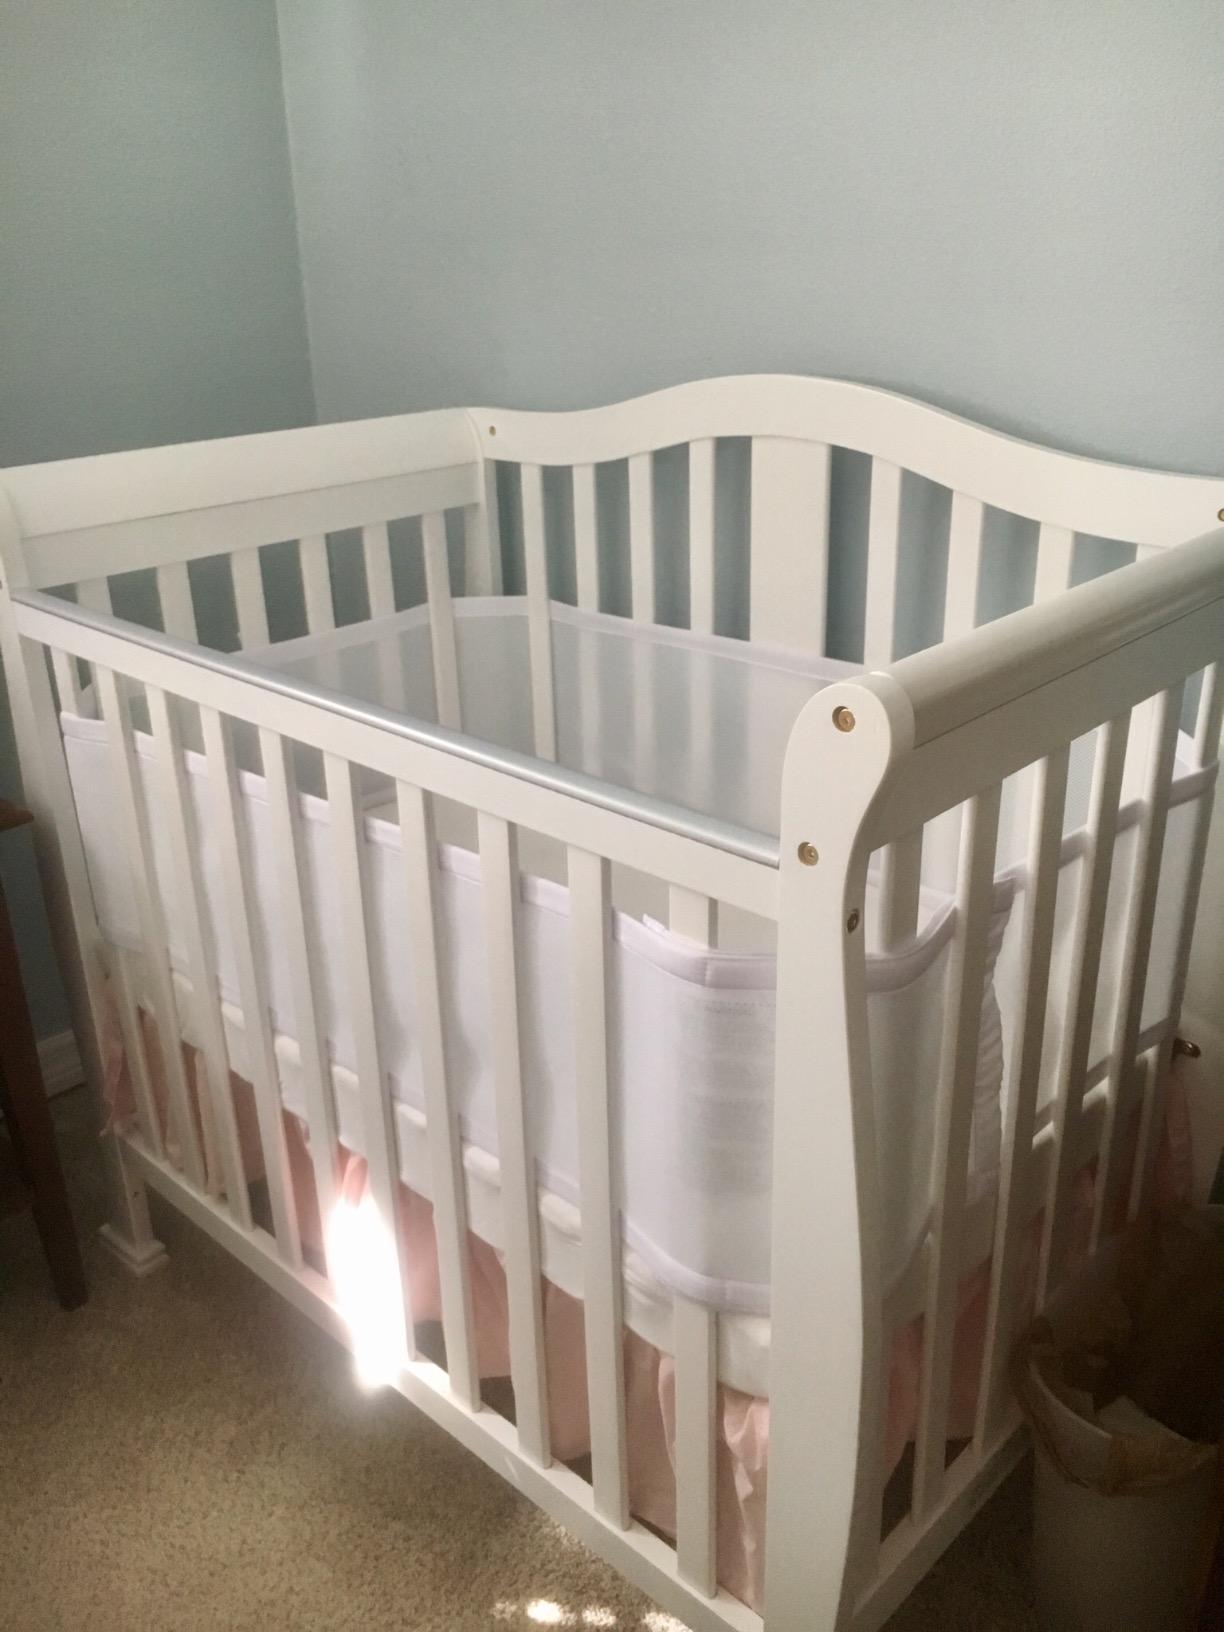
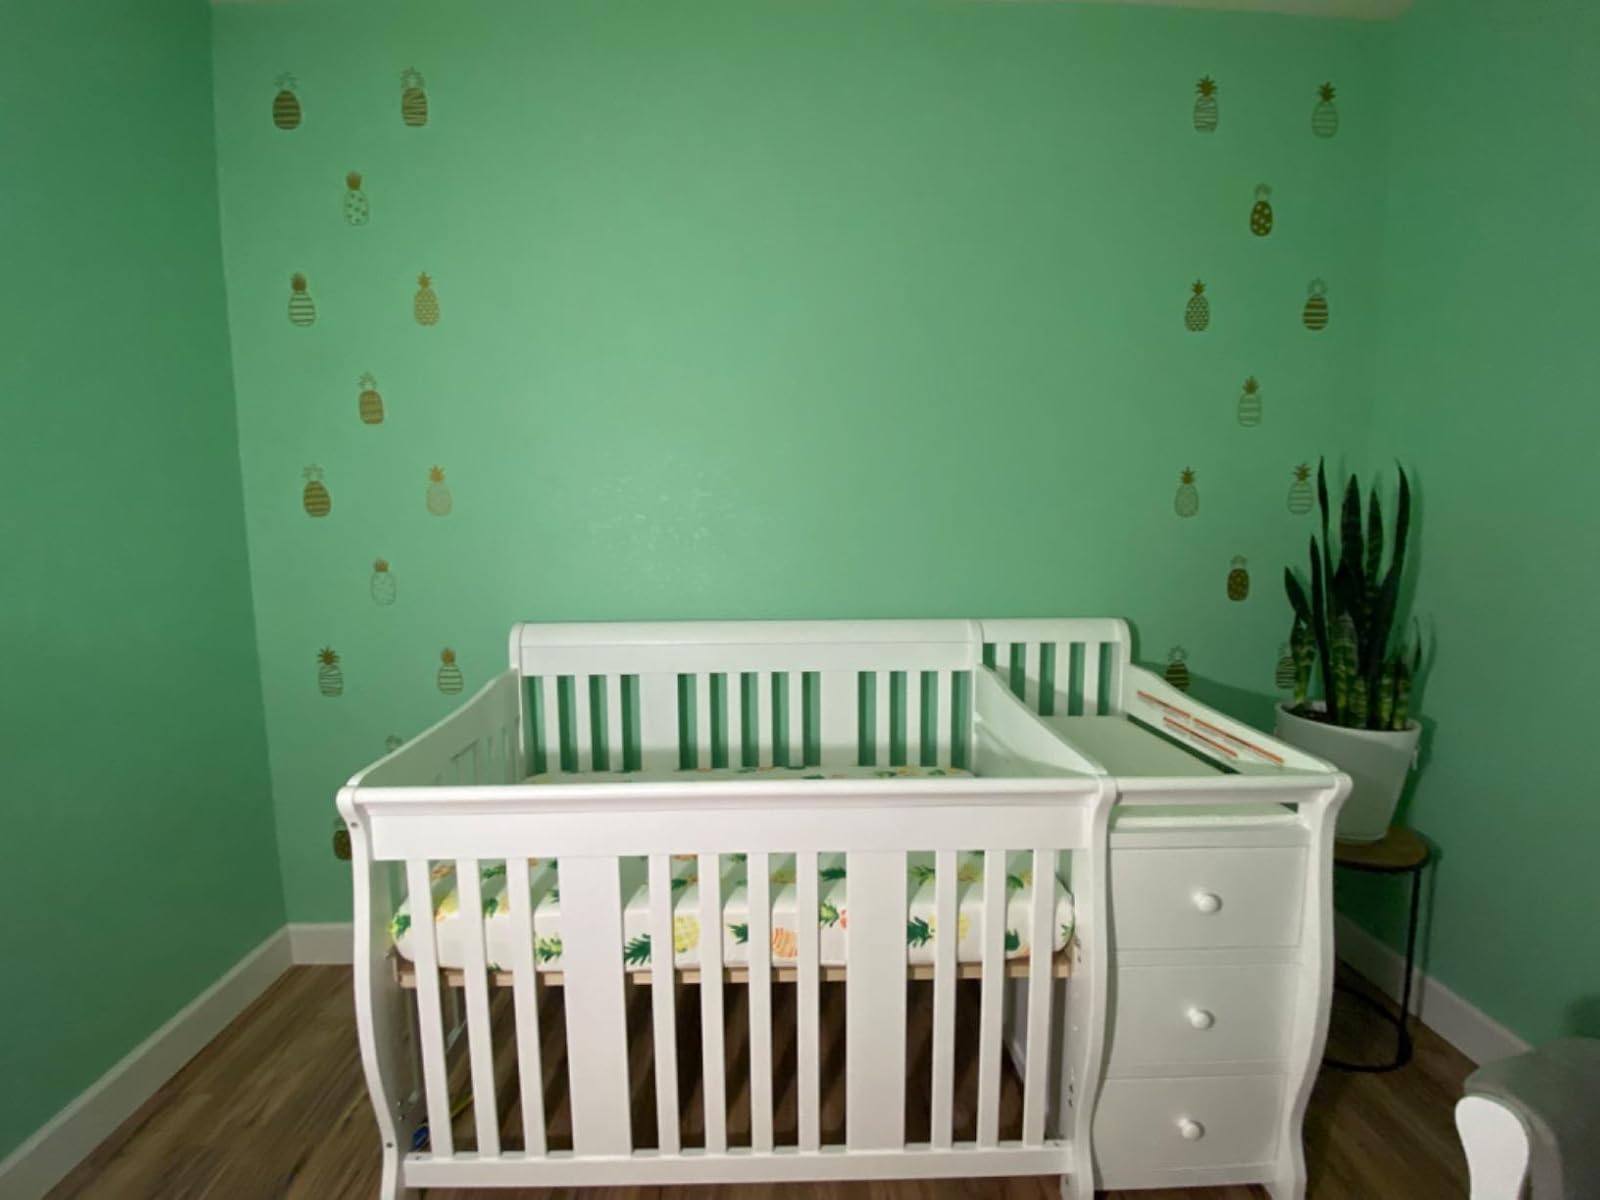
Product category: products_crib
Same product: no